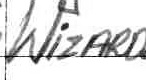
Label: Wizards